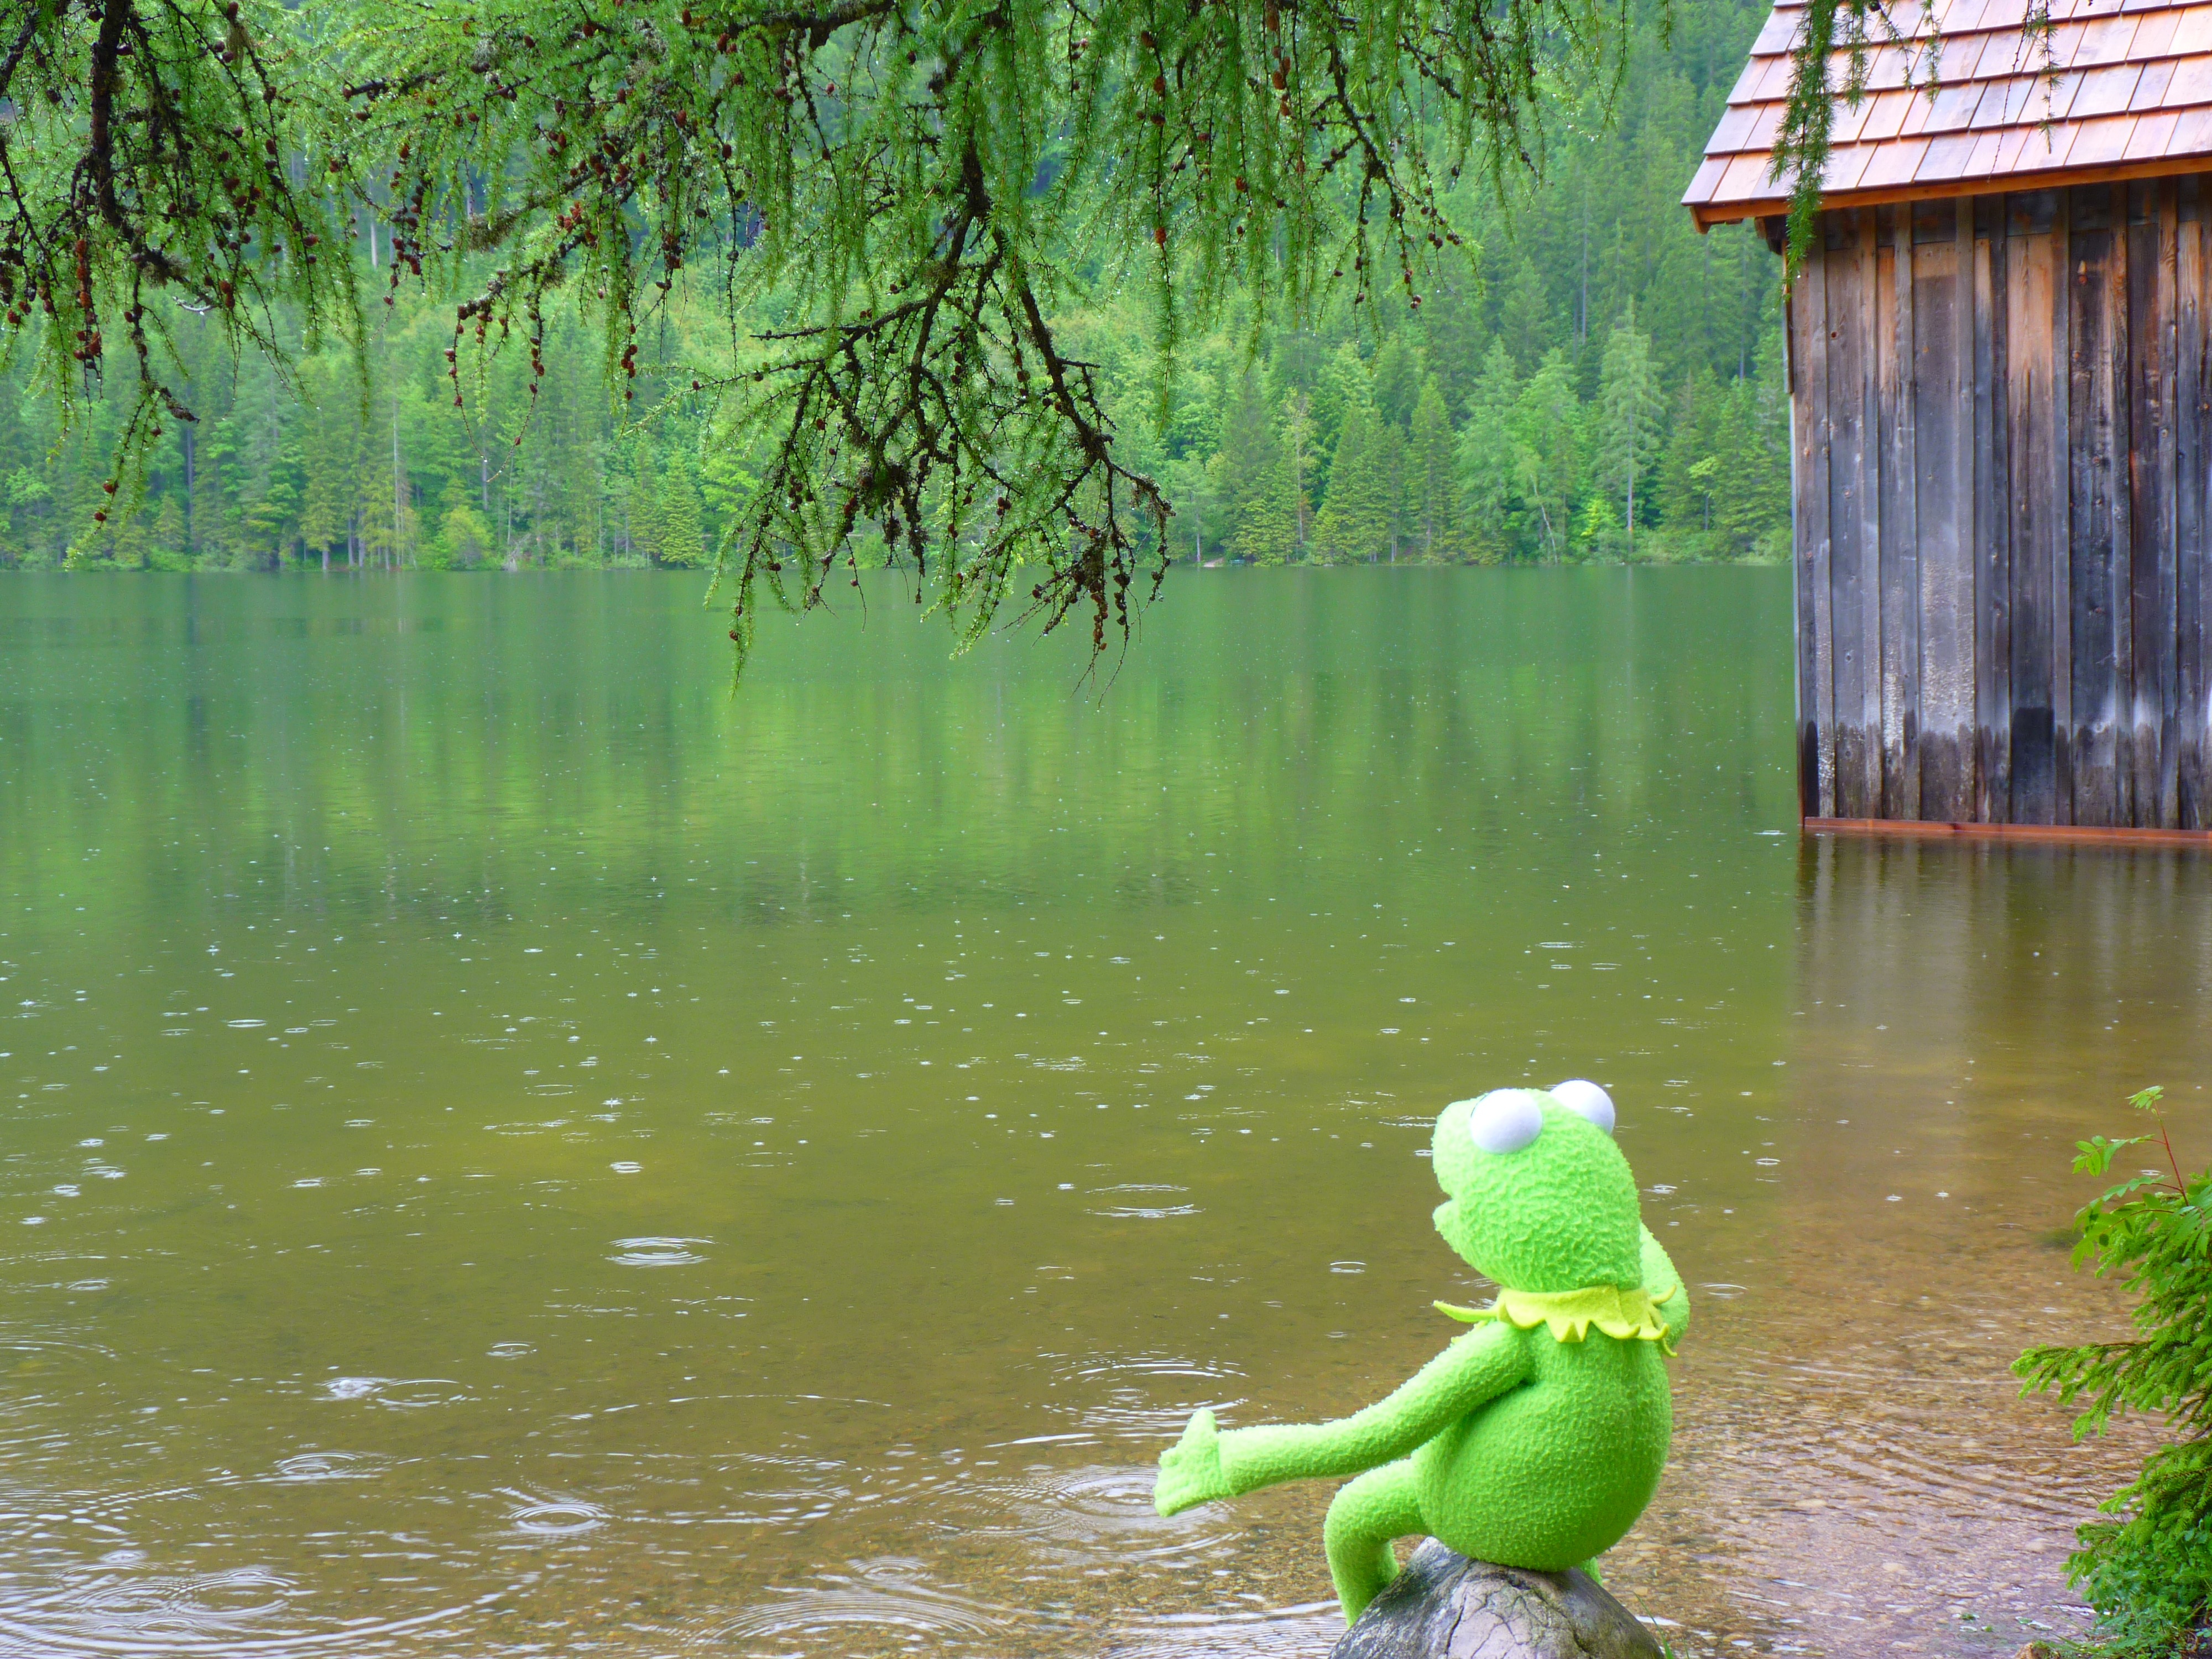
tree, water, nature, forest, swamp, rain, lake, river, pond, wildlife, green, reflection, jungle, wetland, habitat, kermit, fish pond, natural environment